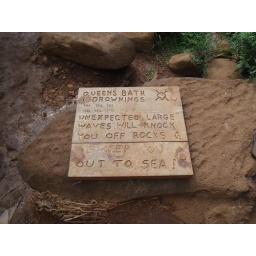
Warning sign with 15 deaths carved in rock